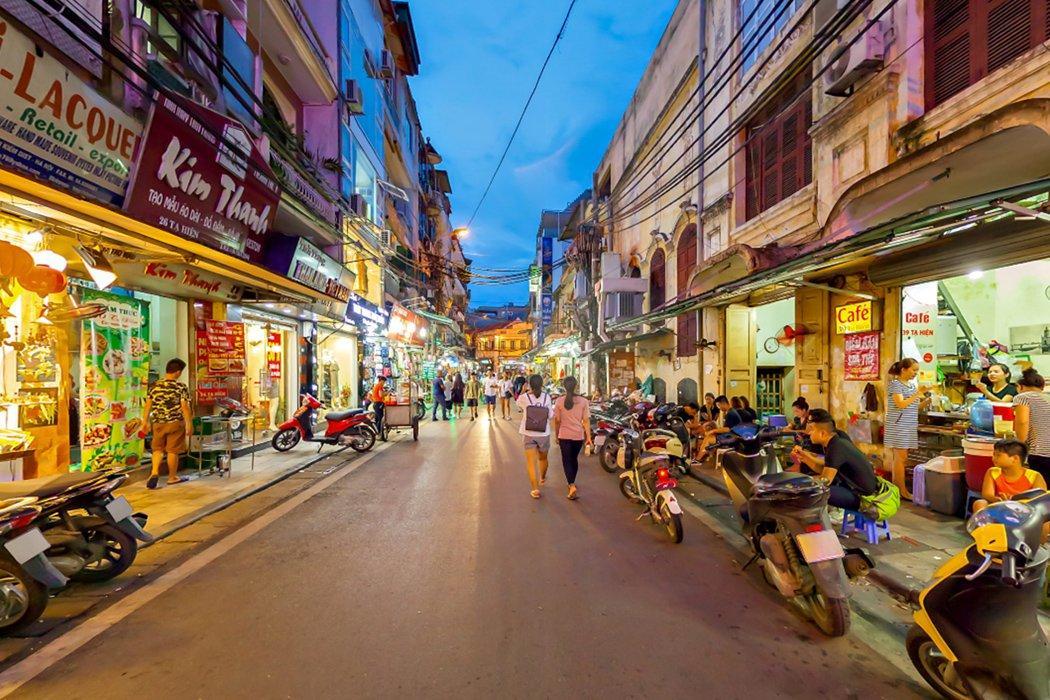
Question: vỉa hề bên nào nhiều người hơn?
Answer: vỉa hè bên phải nhiều người hơn